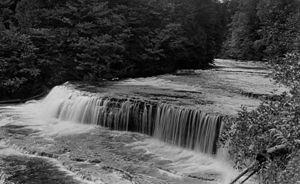
La rivière Au Train est un cours d'eau qui coule dans le comté d'Alger situé dans l'État du Michigan aux États-Unis.